International Committee of the Red Cross archives

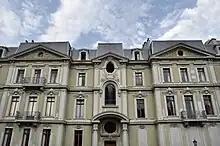
Promenade du Pin

At the end of 1918, the ICRC – along with its archives and library – moved to its new headquarters at the Promenade du Pin at the edge of the Old Town. In the following year, Clouzot (see above) rose to be head of the ICRC Secretariat in 1919, and therefore took over the responsibility for the running of the archives and the library.""In the 1920s, after a brief period in which many different methods of records management were used, the Secretariat arranged its archives in two main groups, one for legal, diplomatic and administrative matters, the other for operations, under the auspices of the Committee's Delegation Commission (Commission des Missions).""